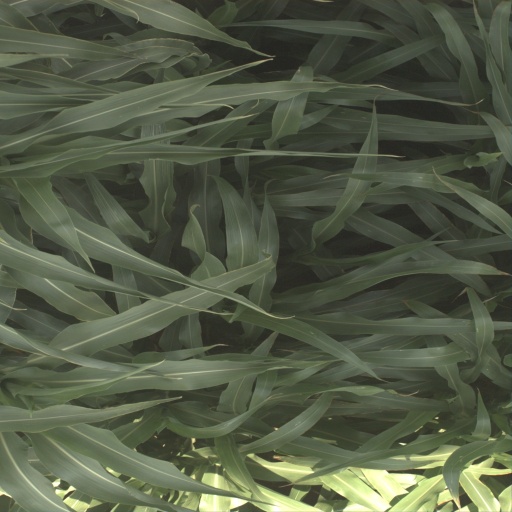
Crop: sorghum